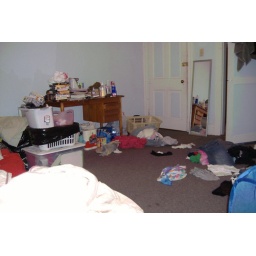
Looking from my bed in the front left corner of the house to the door.